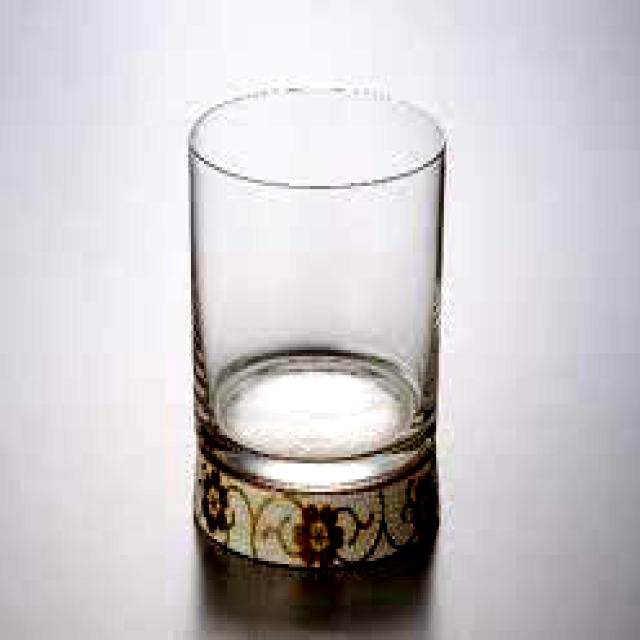
Label: Glass